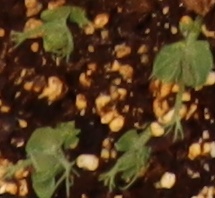
Label: Field Pea